Vaine Mokoroa

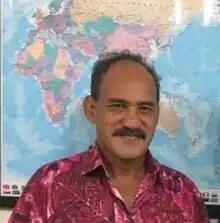
Vaine Mokoroa in 2019

Vaine Makiroa Mokoroa (born 28 December 1966) is a Cook Islands politician and Cabinet Minister. He is a member of the Cook Islands Party.